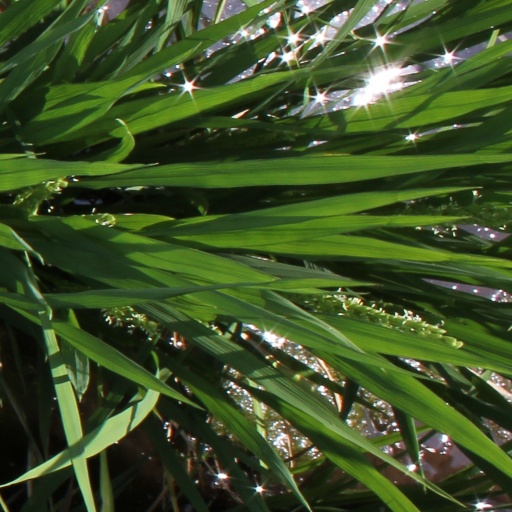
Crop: rice